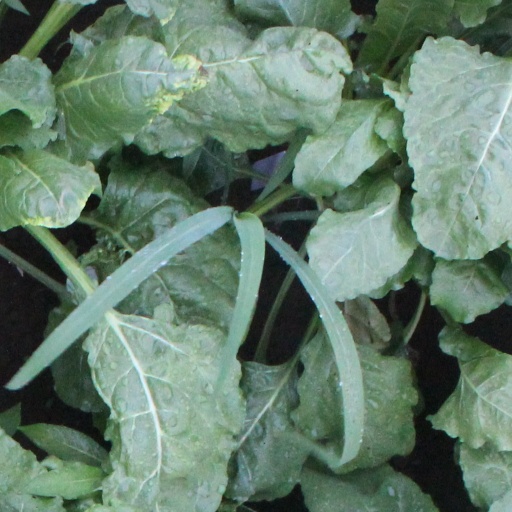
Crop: sugar beet